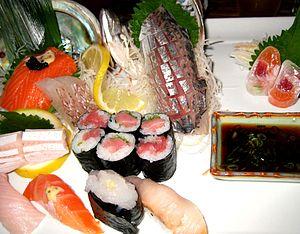
Omakase est une expression japonaise qui signifie : « Je m'en remets à vous », du verbe makaseru.